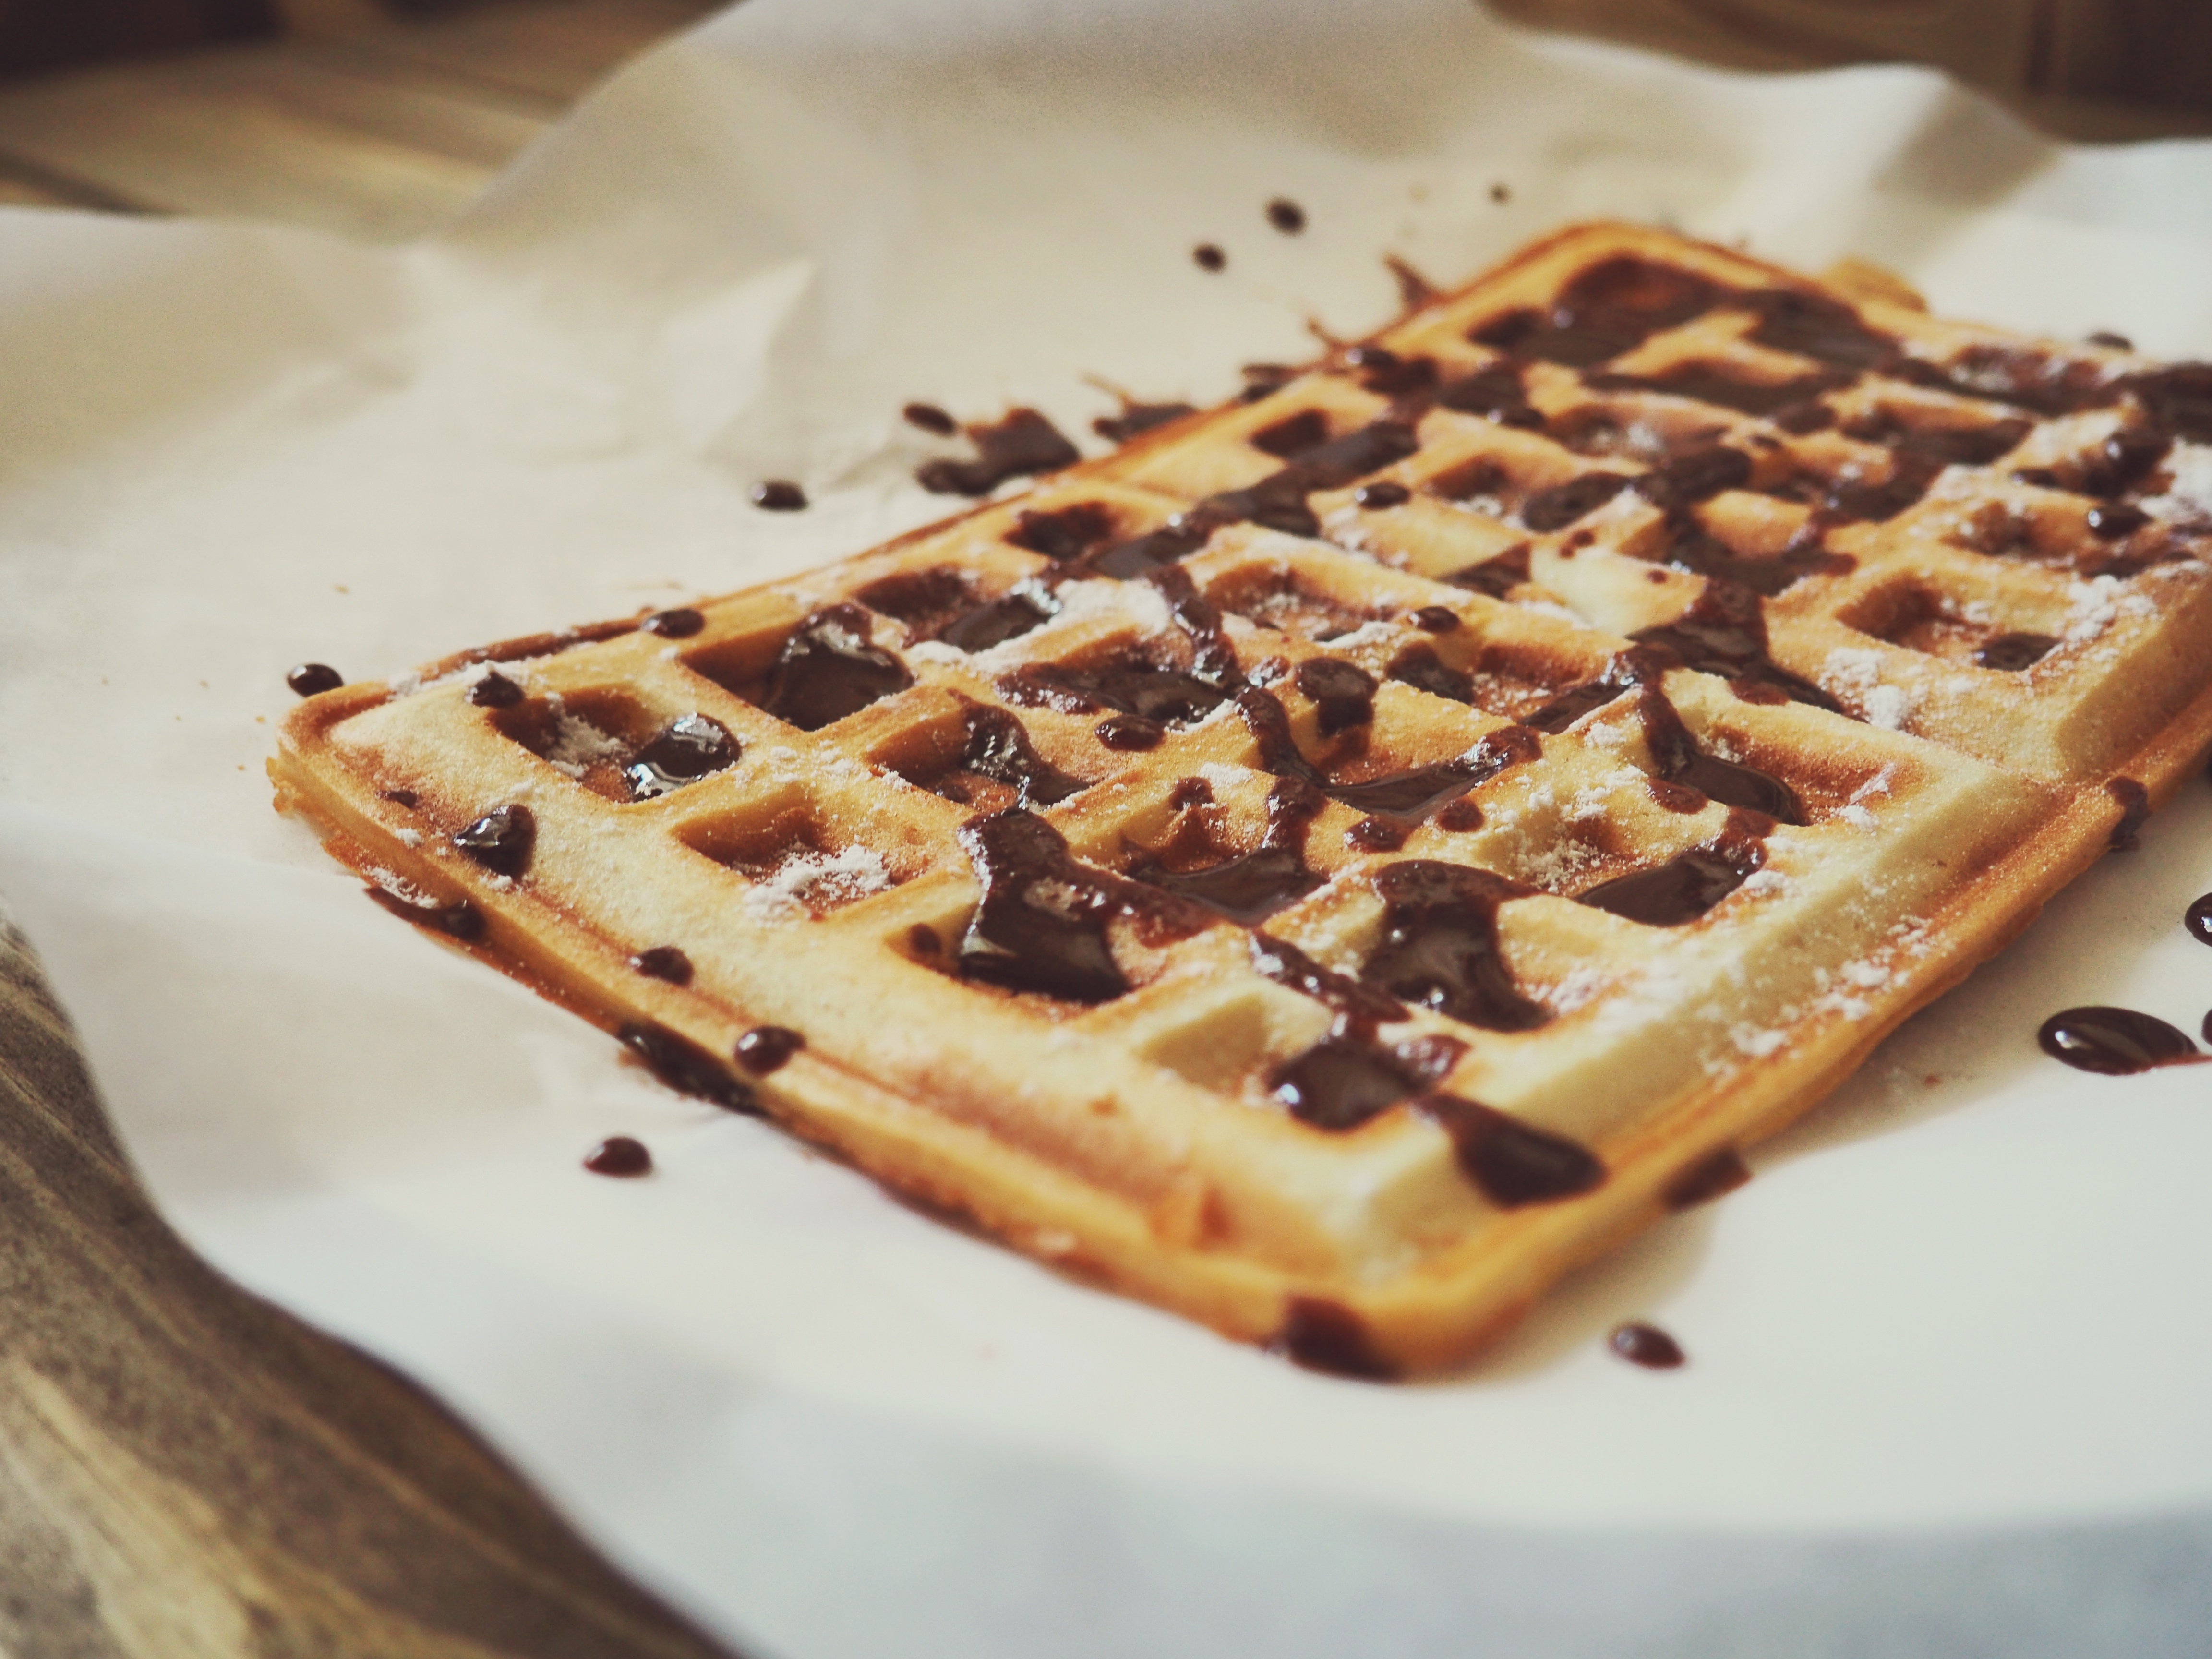
dish, meal, food, produce, breakfast, baking, dessert, waffle, belgian waffle